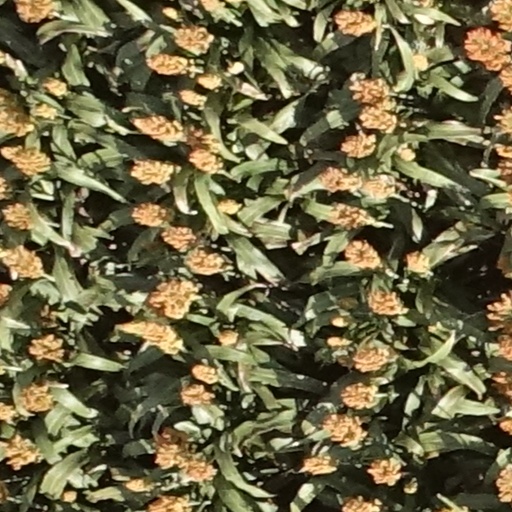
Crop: sorghum